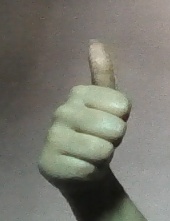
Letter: aleff